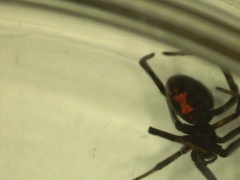
Species: Lactrodectus_hesperus